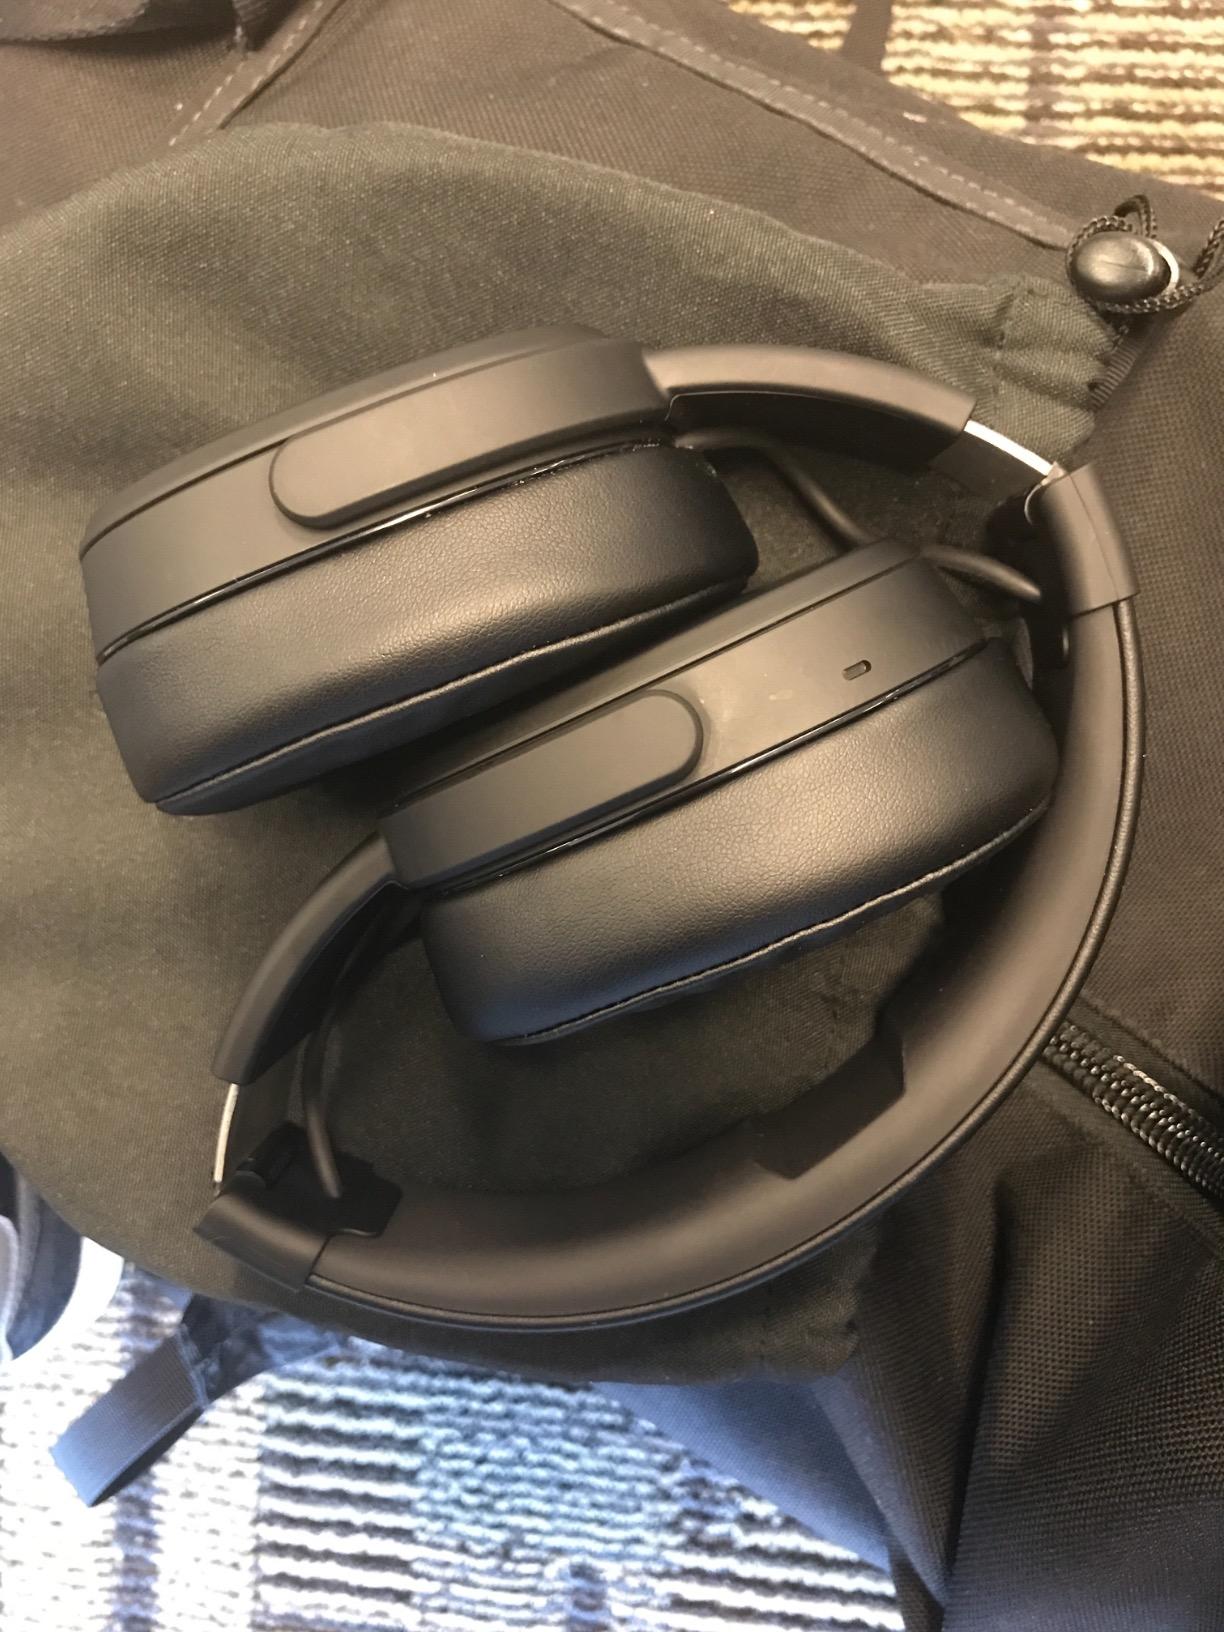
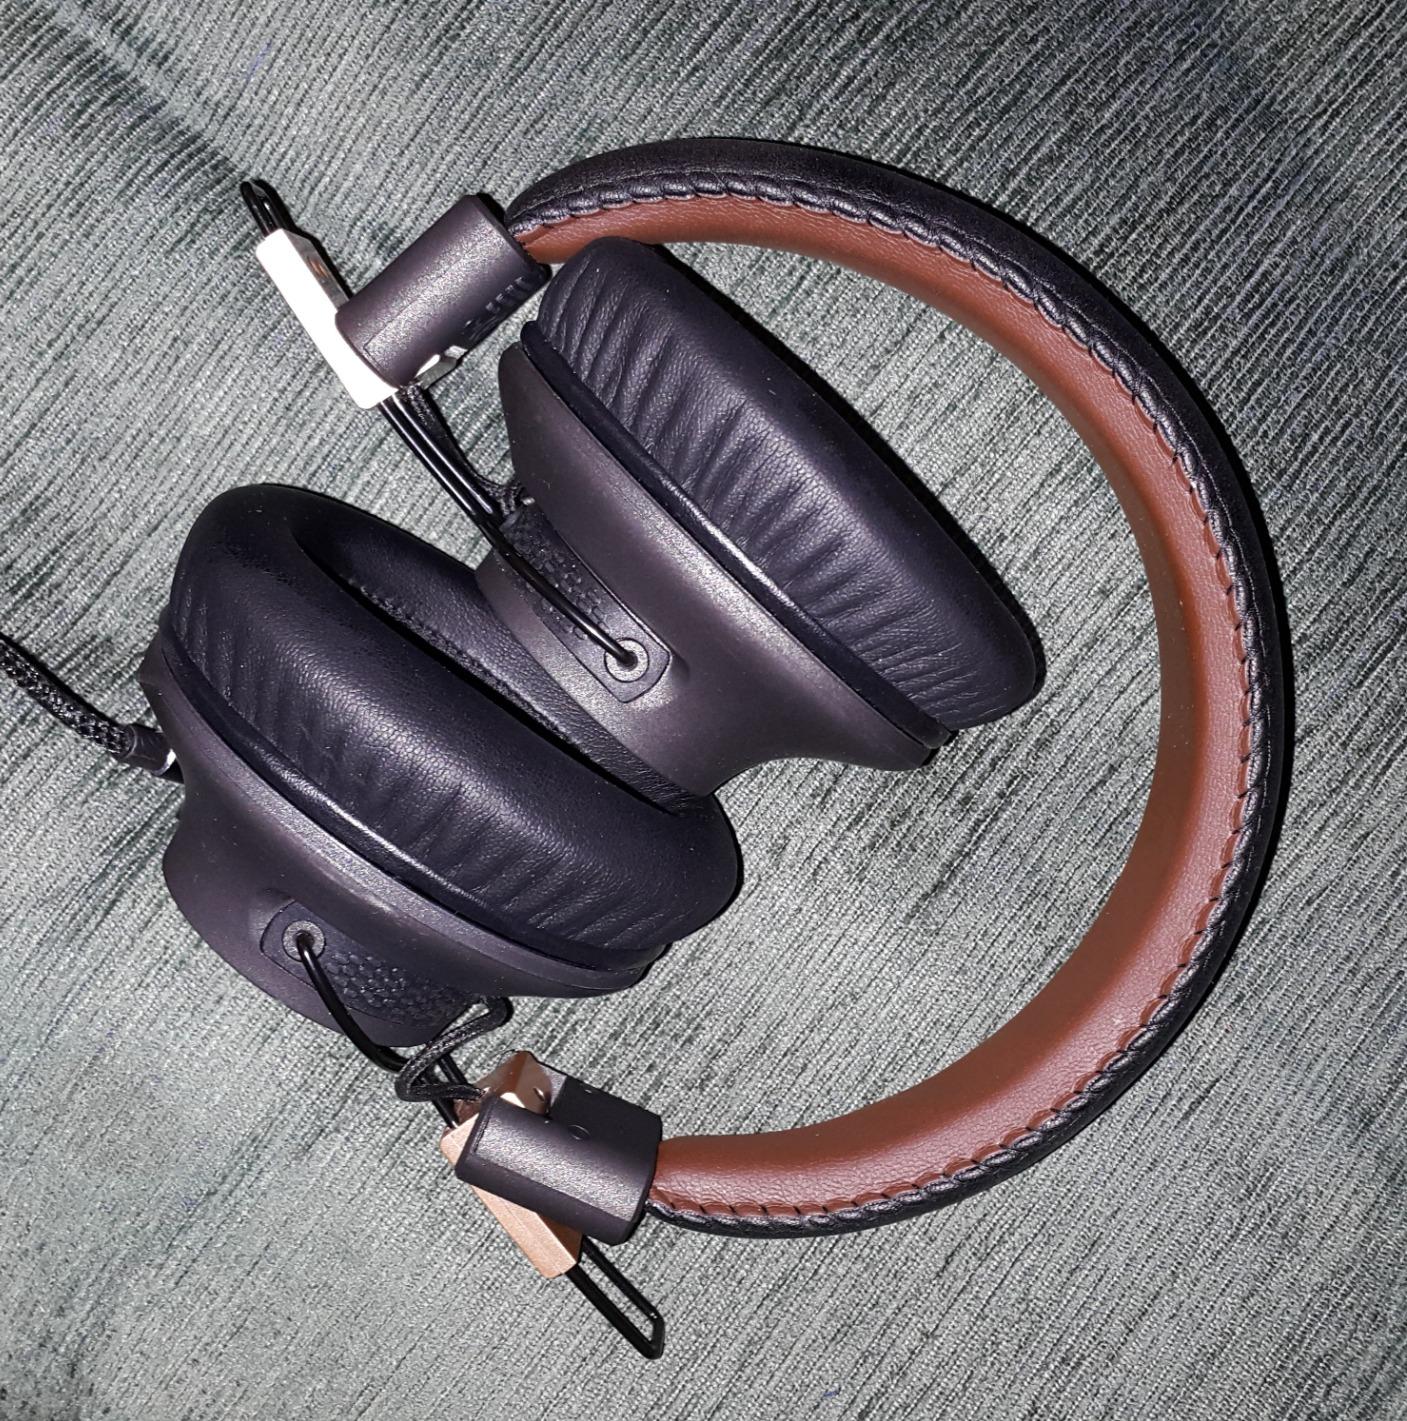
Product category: headphones
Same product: no